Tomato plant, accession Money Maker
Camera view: tilt-top (135 deg); turntable rotation: 240 degrees
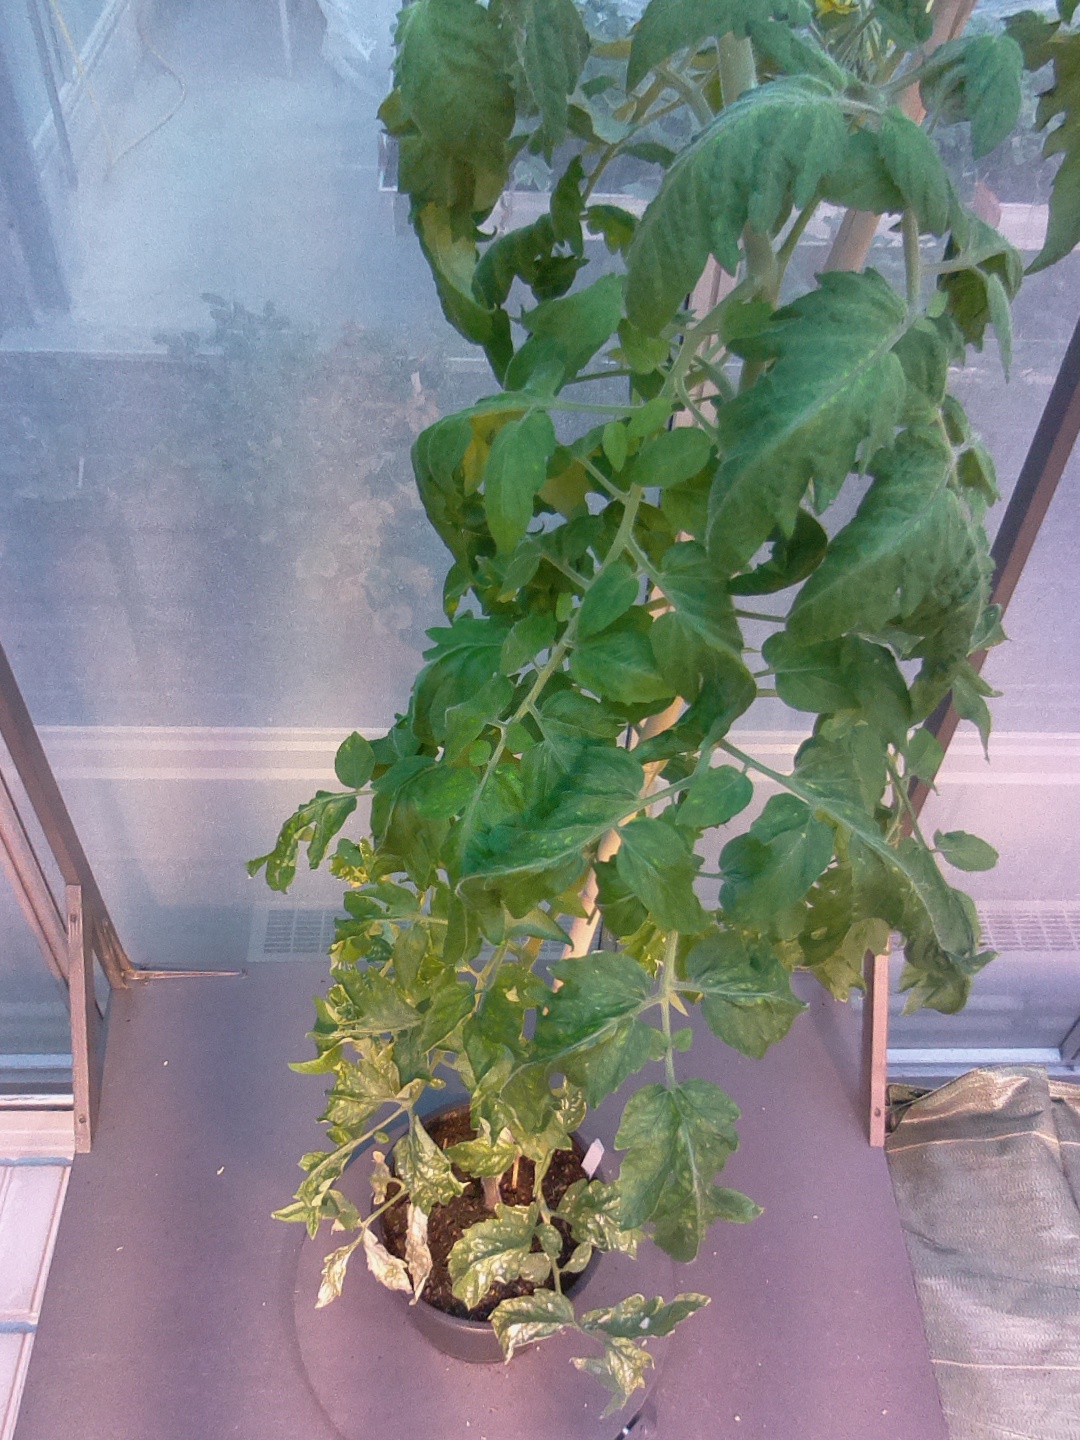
BBCH growth stage 70: Fruits at the main stem or branches visibles